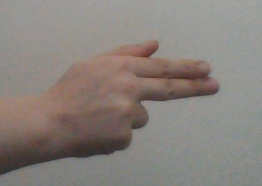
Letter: ghain